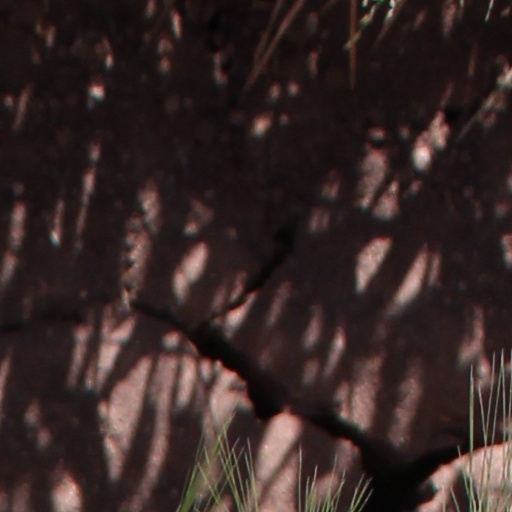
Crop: wheat